In der Maur

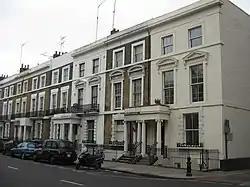
Holland Road in London, where John Indermaur lived.

On 19 October 1813 in Munich, Josef Sebastian Anton Indermauer von Freifeld zu Strelburg was granted noble status as a briefadel in the Kingdom of Bavaria through letters patent from Maximilian I Joseph of Bavaria.